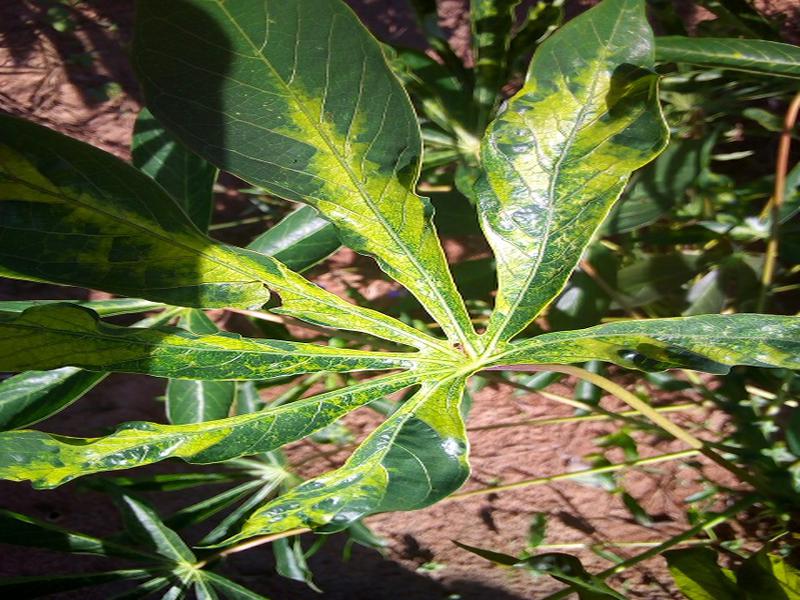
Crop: cassava
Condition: mosaic_disease